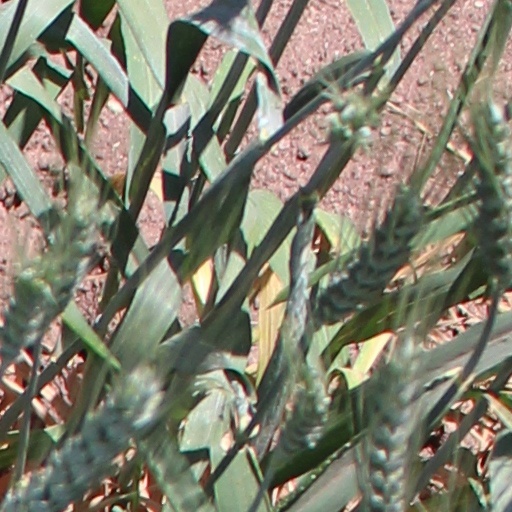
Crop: wheat